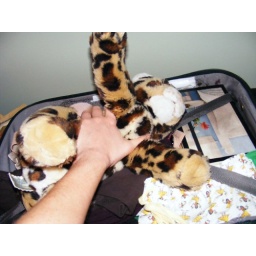
i'm leaving on a jet plane tomorrow for sweet home alabama. too bad my leopard won't fit in my suitcase.:(